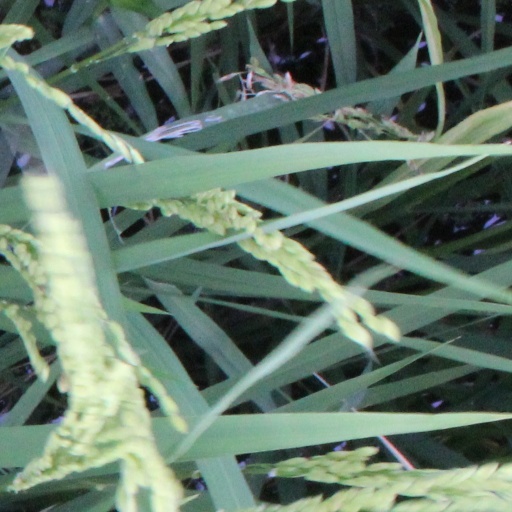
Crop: rice